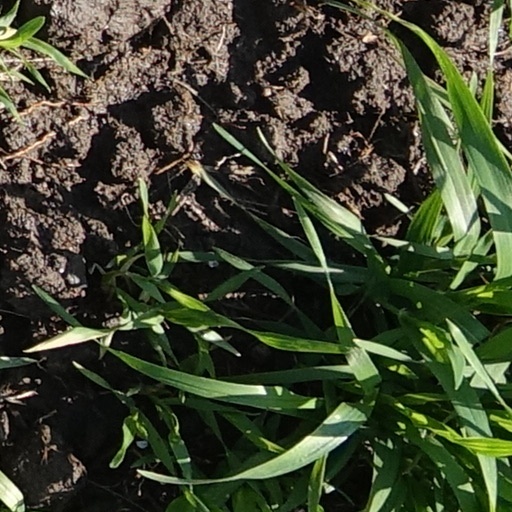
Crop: wheat